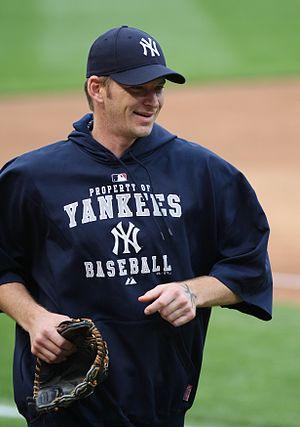
Allen James Burnett est un lanceur droitier des Pirates de Pittsburgh de la Ligue majeure de baseball.